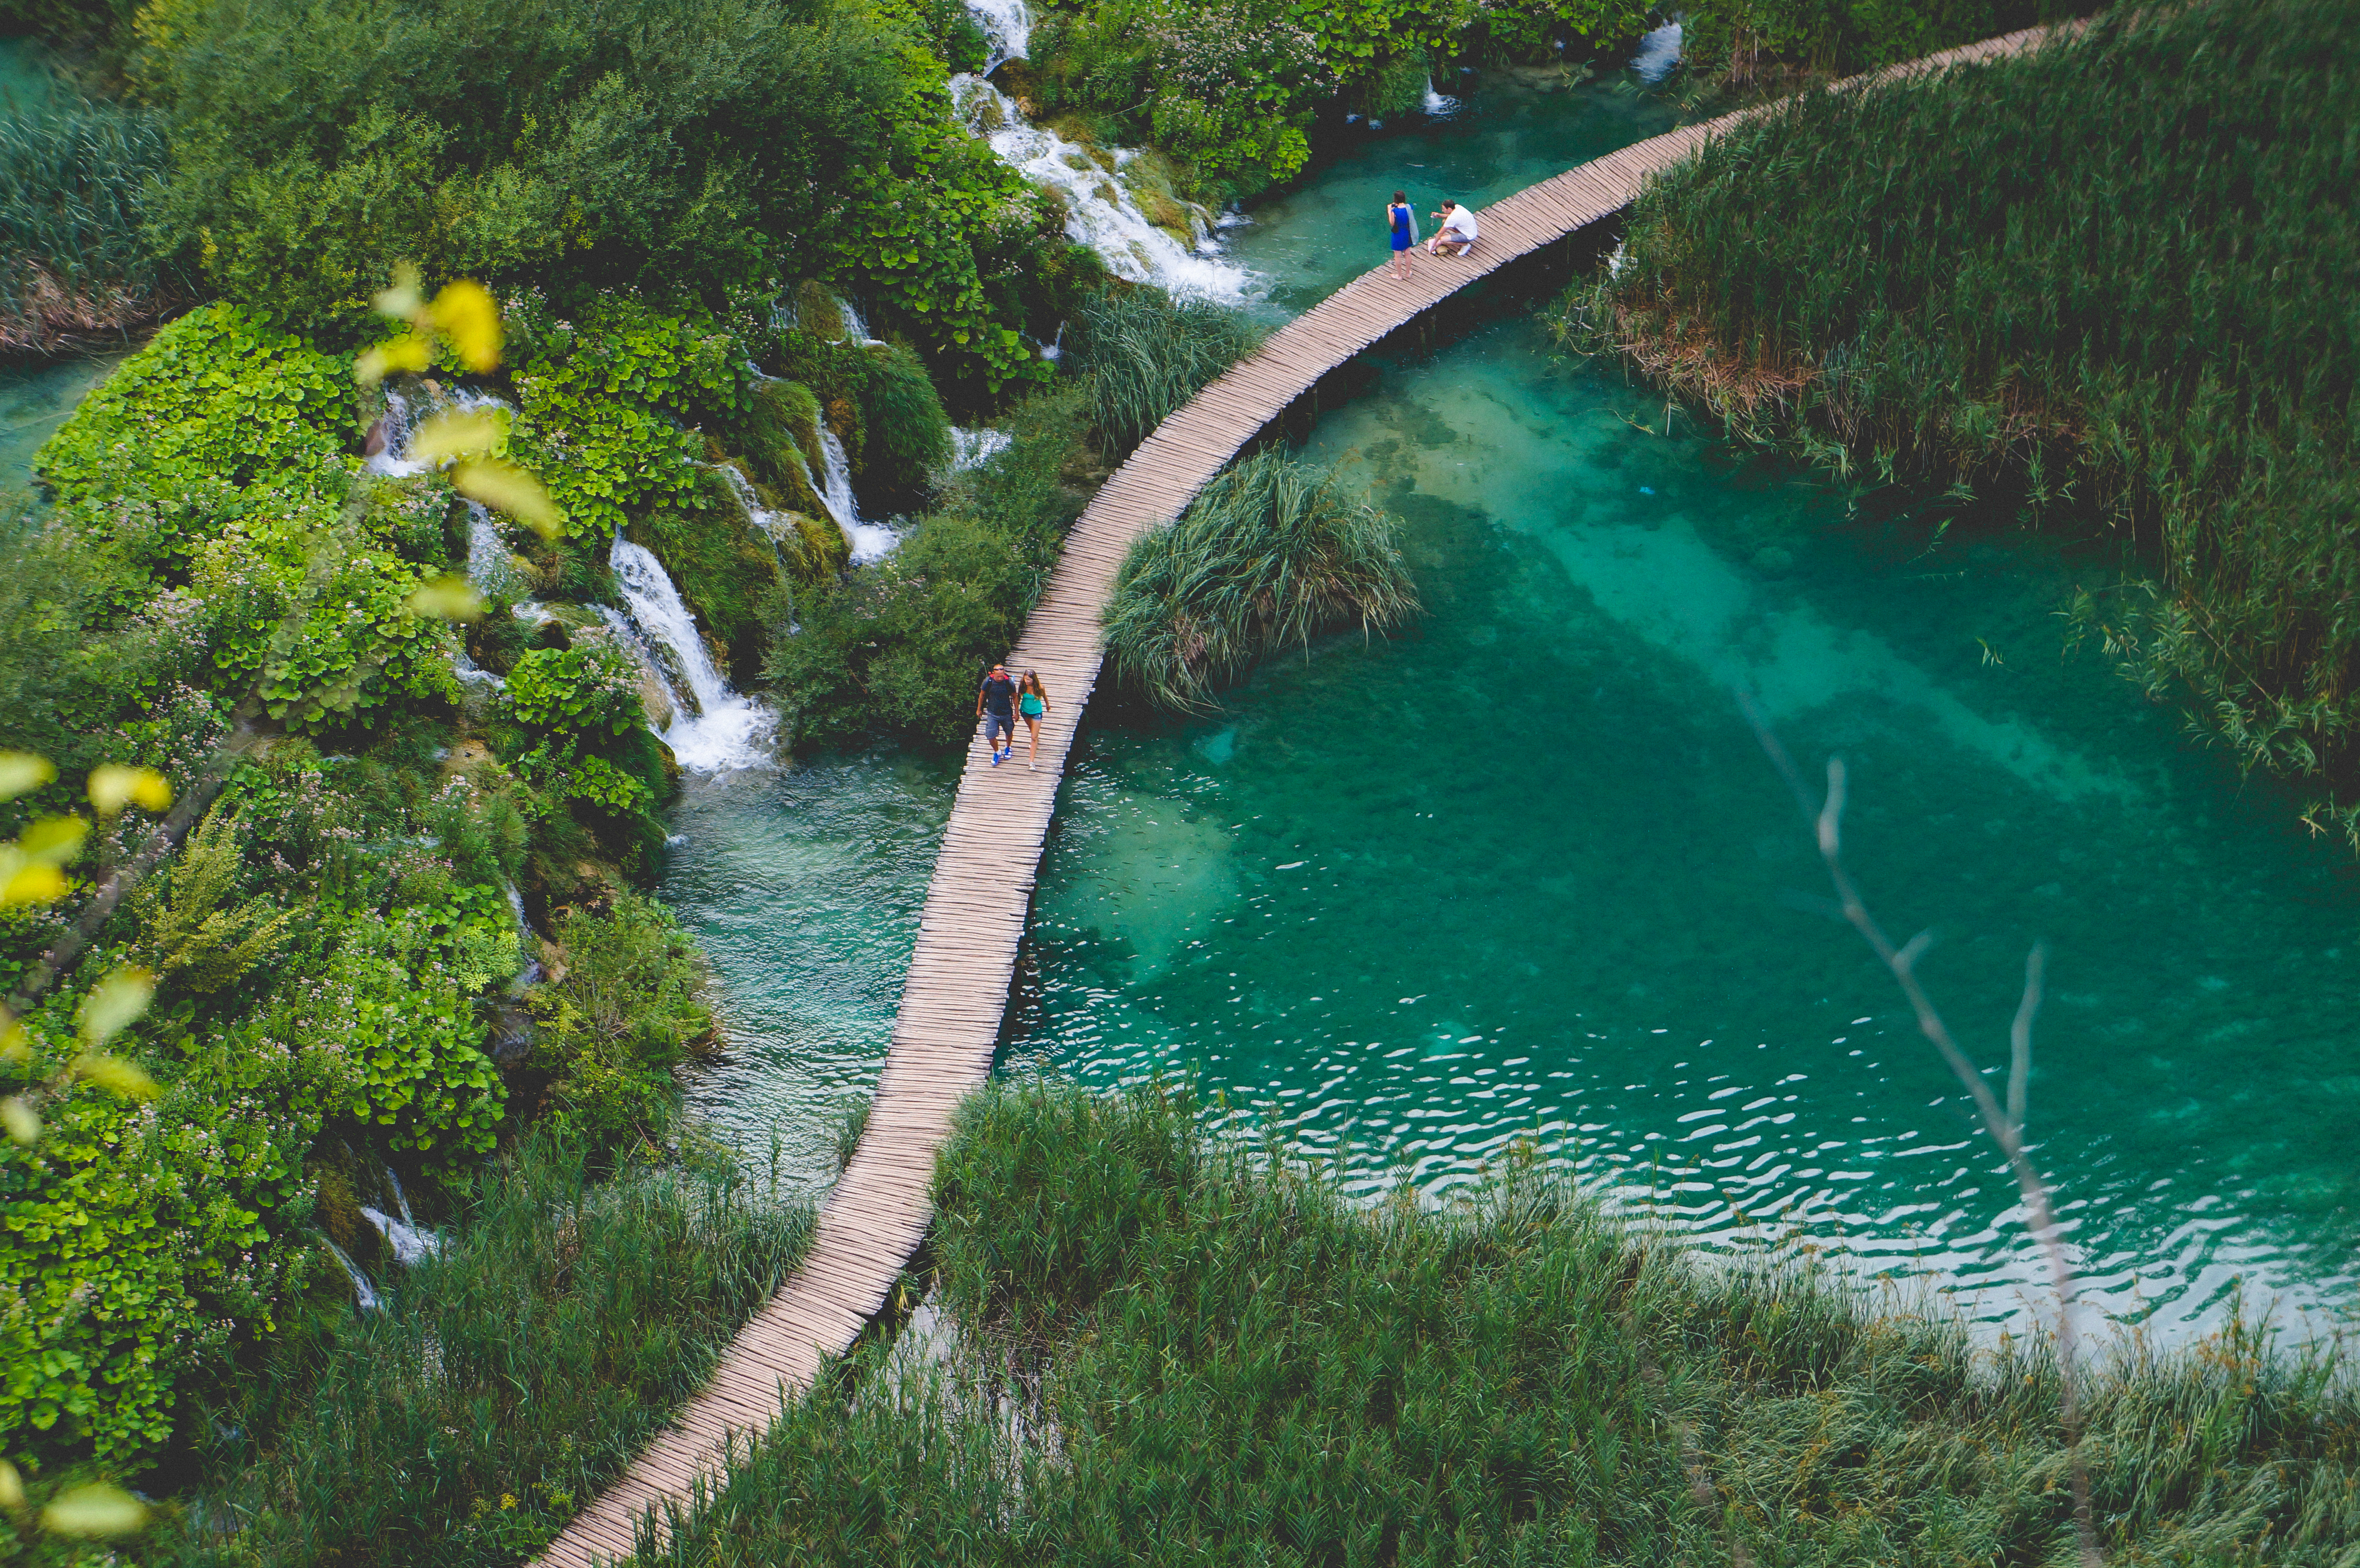
landscape, water, path, pathway, people, lake, river, reservoir, terrain, waterway, body of water, way, water feature